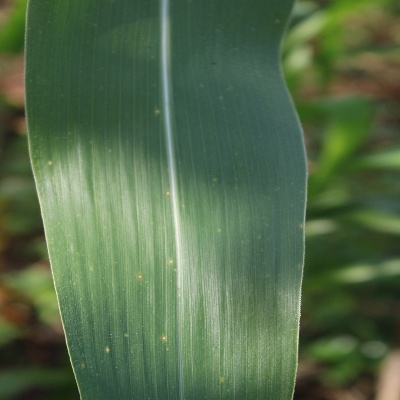
Crop: Maize
Condition: leaf spot